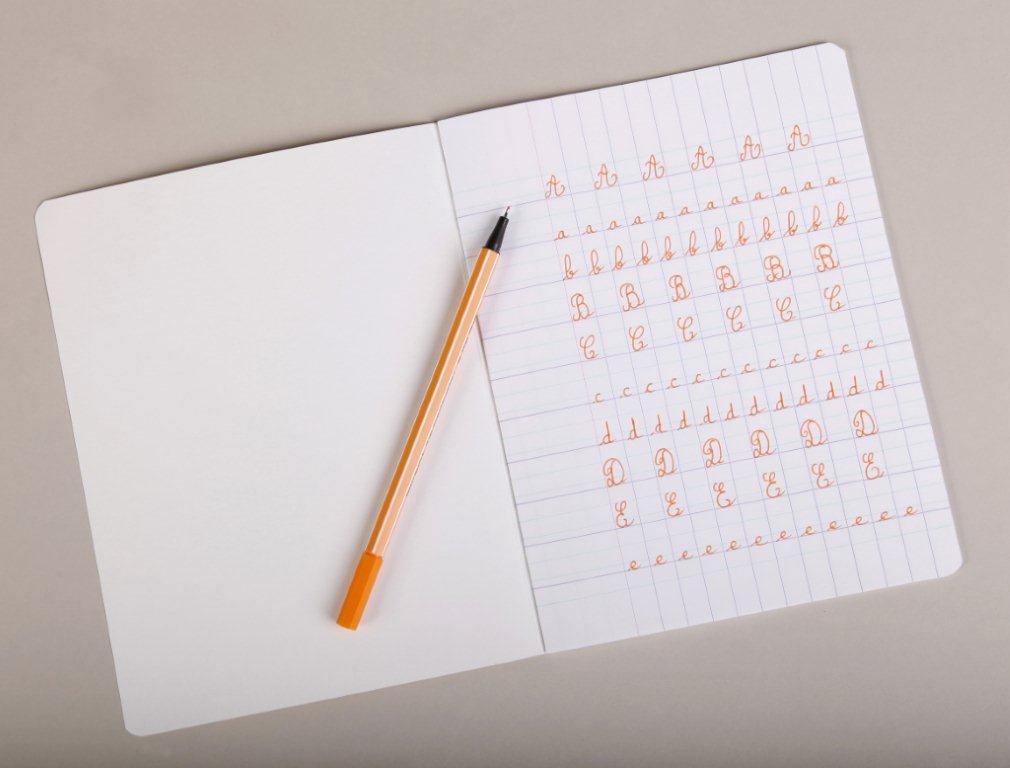
Nataal bi gis naa ne ab kaye la boo xamente ne ñu ngi ci bind mbind mu soon. Gis naa ne ab big mu ngi tege ci kaw kaye bi. Big boo xam ne dafa soon , catu big bi dafa am lu ñuul. Sooy xool nag dafay mel ne Cat gu mujj gi mooy "cadre" bi  niiroowut ak digg bi. Fi ñu teg kaye bi nag mel na na lu dóomu-taal.